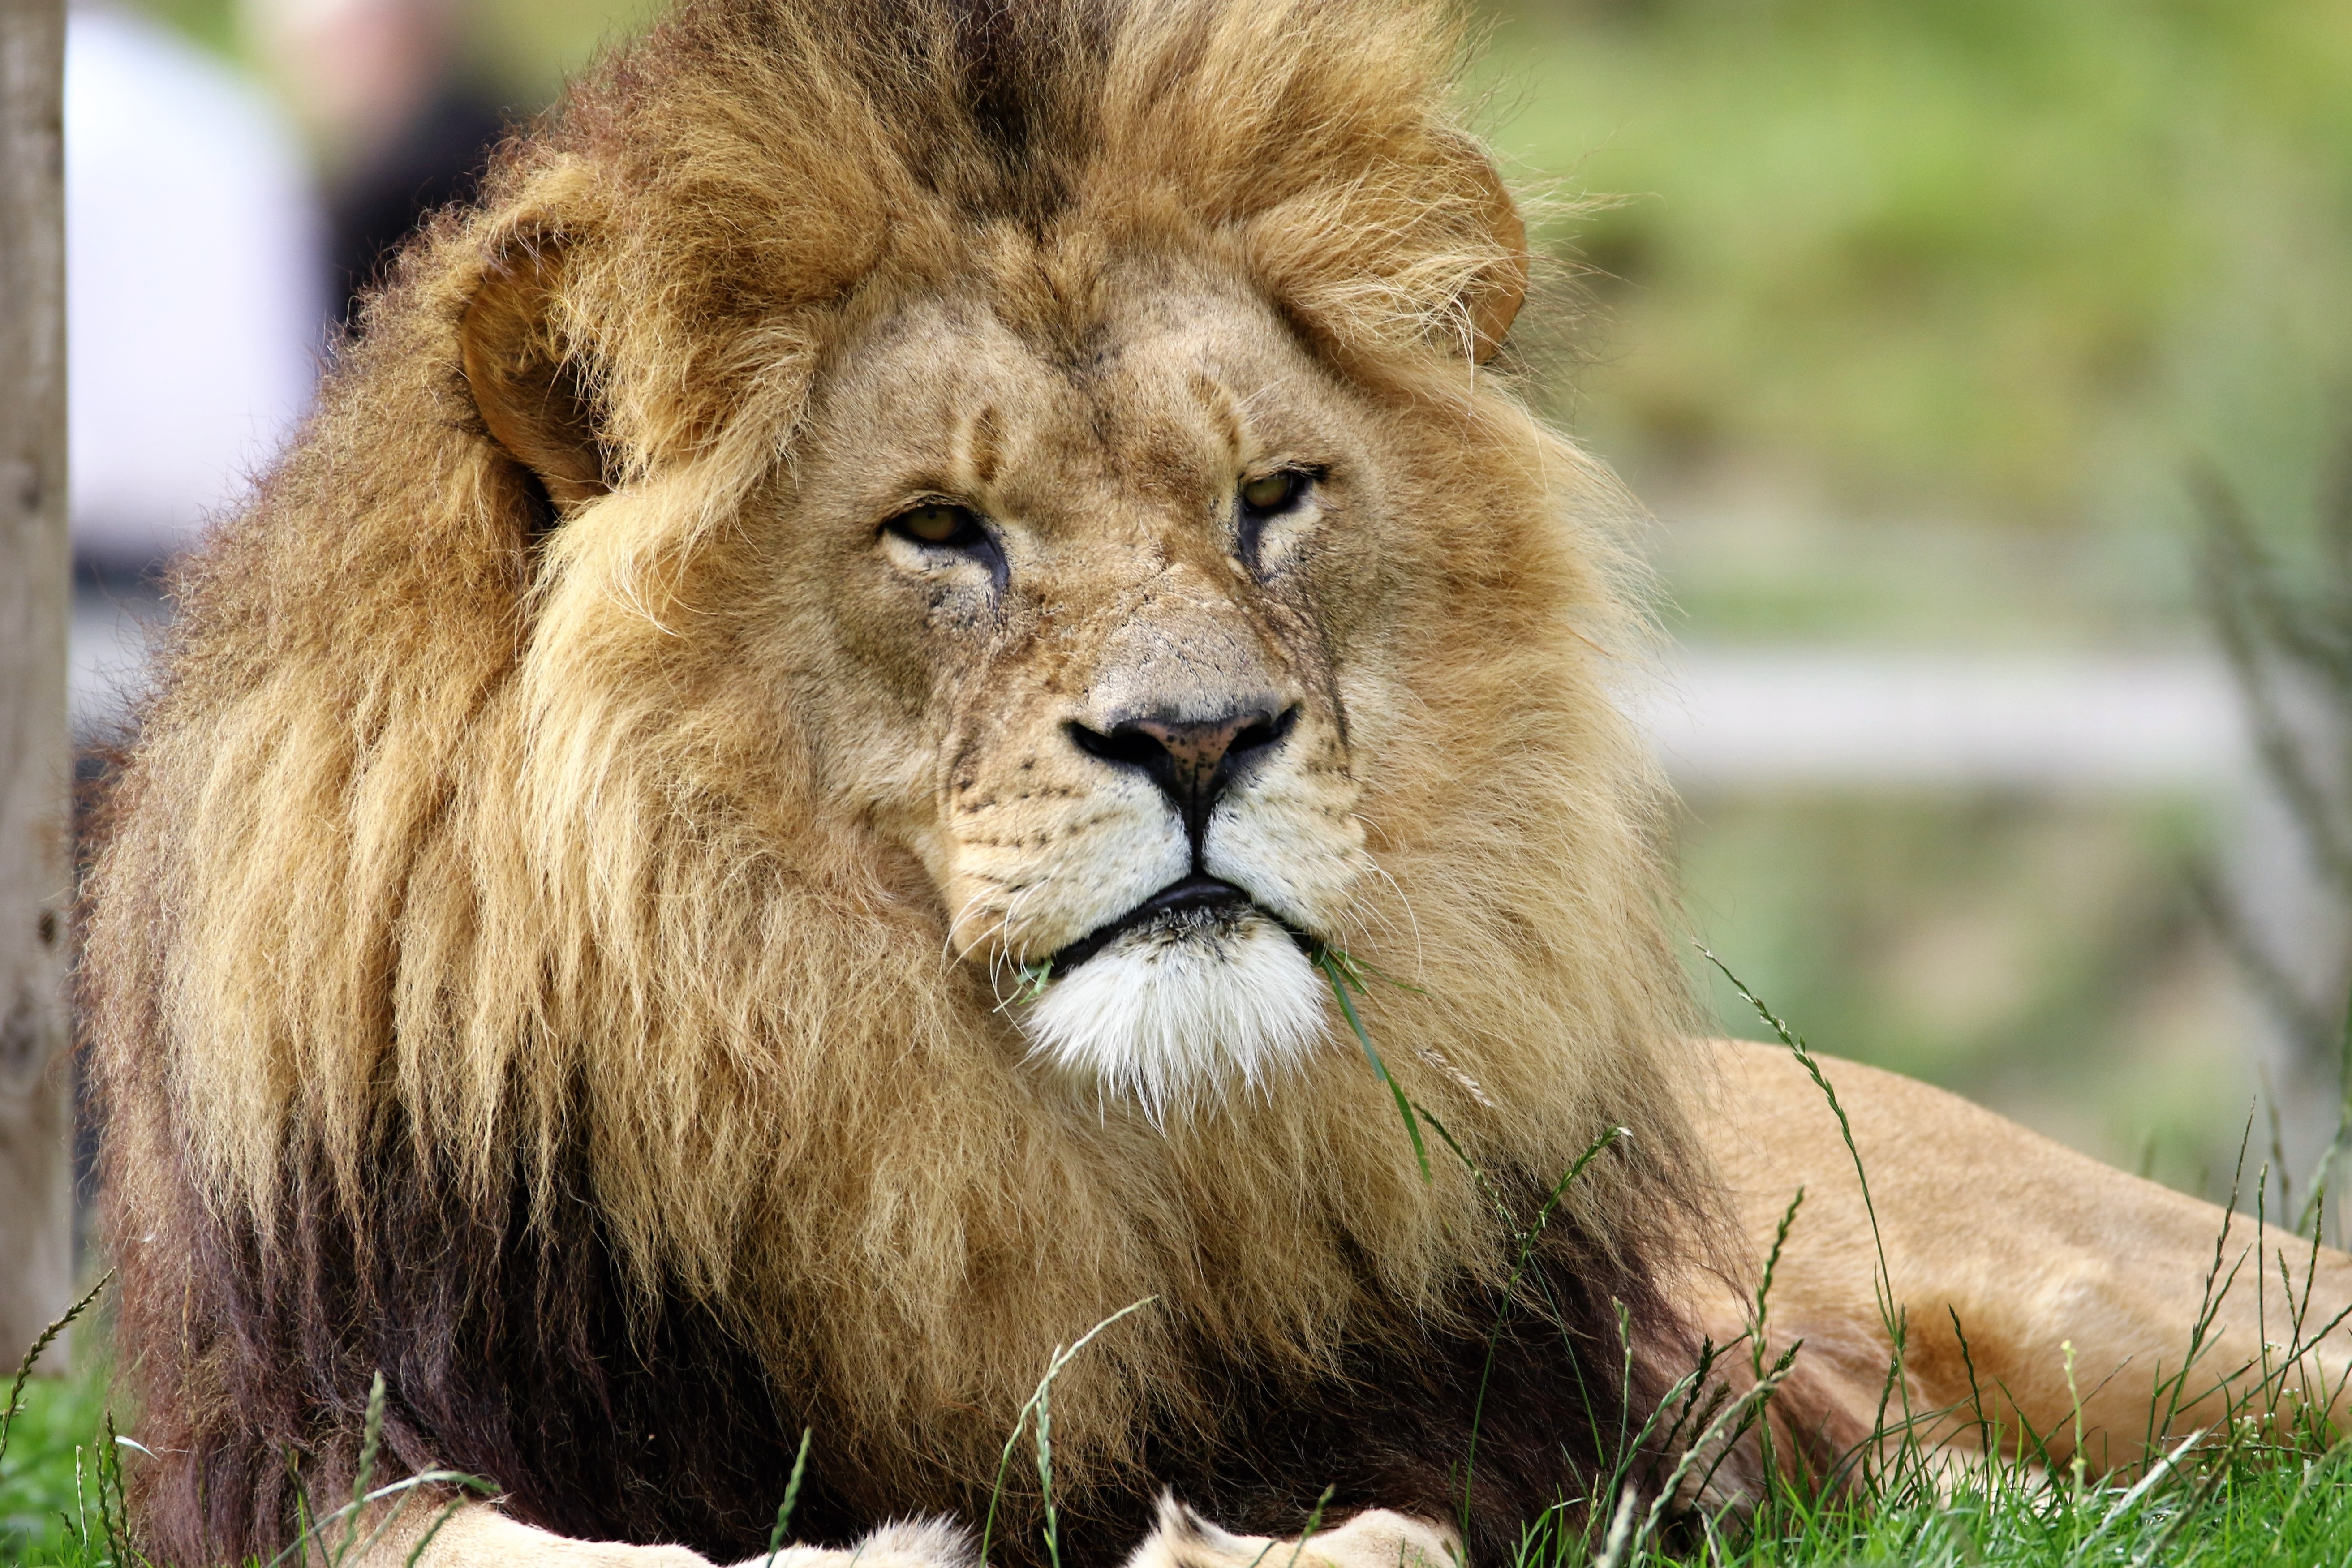
animal, wildlife, wild, fur, portrait, cat, africa, feline, mammal, mane, predator, fauna, lion, big cat, face, whiskers, roar, king, furry, head, endangered, danger, vertebrate, big, large, lying, carnivore, hunter, safari, leo, pride, big cats, cat like mammal, dog breed group, masai lion